Vihtori Huhta

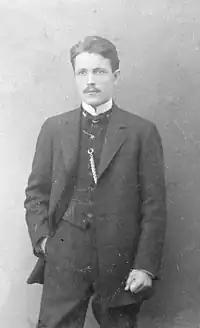
Huhta in the 1910s

Viktor (Vihtori) Emil Huhta (30 September 1882 – 11 July 1961; original surname "Lindroos") was a Finnish journalist and politician, born in Hämeenlinna. He was a member of the Parliament of Finland from 1913 to 1916, and again from 1941 to 1945, representing the Social Democratic Party of Finland (SDP). He was imprisoned in 1918 for having sided with the Reds during the Finnish Civil War.